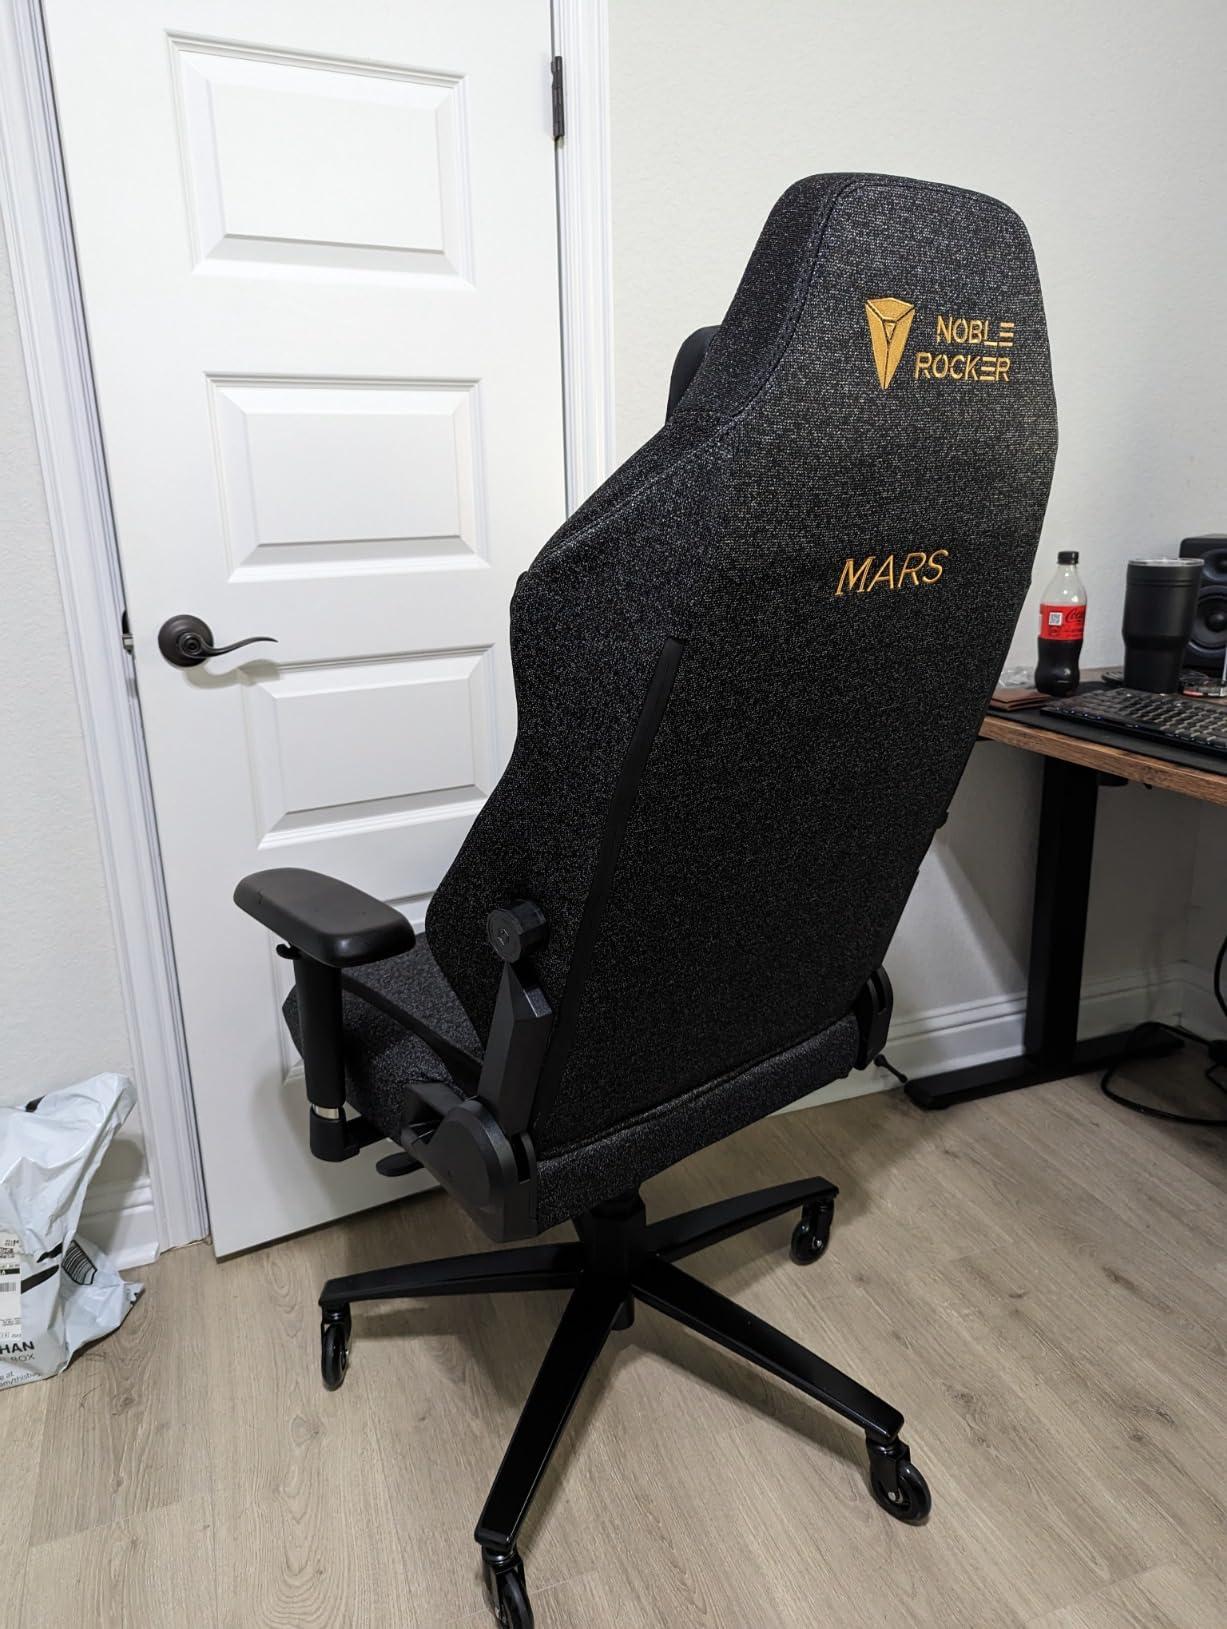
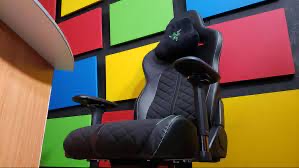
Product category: items_chair
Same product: no